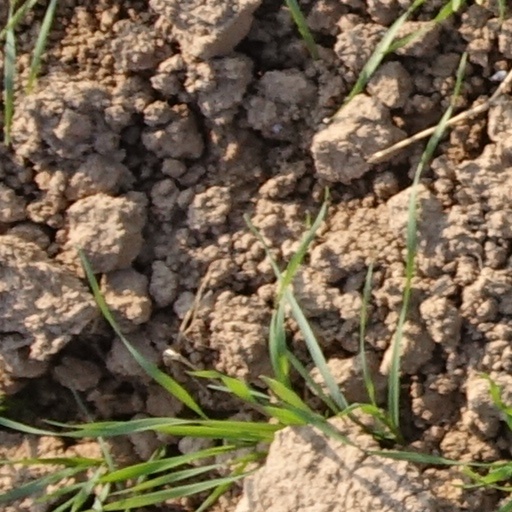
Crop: wheat